Hương Temple

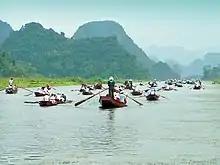
Pilgrim boats on the Yến River

Many Vietnamese people visit Chùa Hương on religious pilgrimage. The standard greetings from one pilgrim to another are "A Di Đà Phật" or "Namo Amitabha Buddha". For the purpose of pilgrimage there are various routes that one might take, but the most popular is to take a boat from Yến wharf, stopping at Trình Shrine to 'present' themselves at the 'registration shrine'. The pilgrims then make their way to Hội bridge and visit Thanh Sơn temple inside a cave. The next stop is Trò wharf, from which pilgrims travel on foot to Thiên Trù Pagoda. After Thiên Trù comes Tiên temple, followed by Giải Oan temple. It is believed that Buddha once stopped here to wash himself clean of the dust of humanity, and many pilgrims will wash their face and hands in Long Tuyền Well in hopes of washing away past karmas. While here, pilgrims may also visit Thuyết Kinh cave and Cửa Võng Shrine to worship the Goddess of the Mountains, or Phật Tích Shrine where there is a stone believed to be the preserved footprint of the Quan Âm.